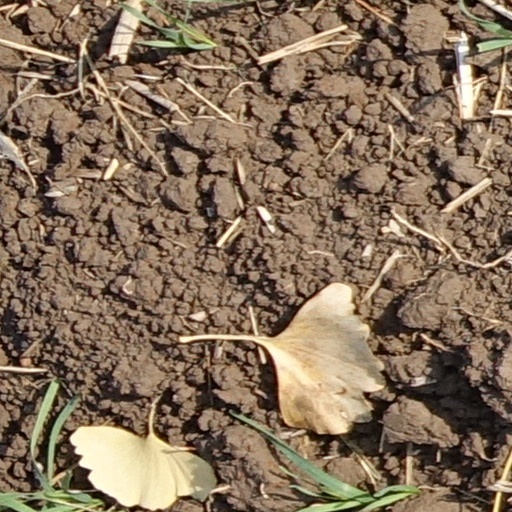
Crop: wheat